Chuck Keiper Trail

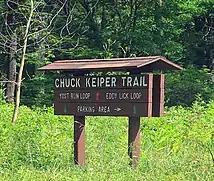

Soon turning to the north, the main loop continues across high ground until plunging into and climbing out of Clendenin Hollow and then Cranberry Hollow, reaching a junction with a trail that leads into Cranberry Swamp Natural Area at 32.3 miles. After crossing a brief patch of high ground, the trail descends steeply into a vast system of hollows formed by Benjamin Run and its tributaries, with an equally difficult climb back to the top of the plateau. A very narrow ridgetop is reached at a crossing of Grugan Hollow Road (also known as Mill Run Road) at 35.8 miles. The Jack Paulhamus/Garby Trail departs to the east on that road, and eventually crosses the West Branch Susquehanna River and connects with the Donut Hole Trail. The Chuck Keiper Trail begins another difficult descent into a system of hollows formed by several branches of Boggs Run, beginning a walk along that stream at 37.4 miles, followed by yet another steep climb back to the top of the plateau, now trending to the west. After another brief stretch of high ground, the trail descends along a tributary of Hall Run and crosses PA Route 144 again at 42.1 miles. The trail then proceeds parallel to the highway on a sidehill segment, then turns south and climbs alongside a different tributary of Hall Run. At the top, the trail stays on high ground, with the main loop ending at 47.3 miles at the Fish Dam Vista trailhead.